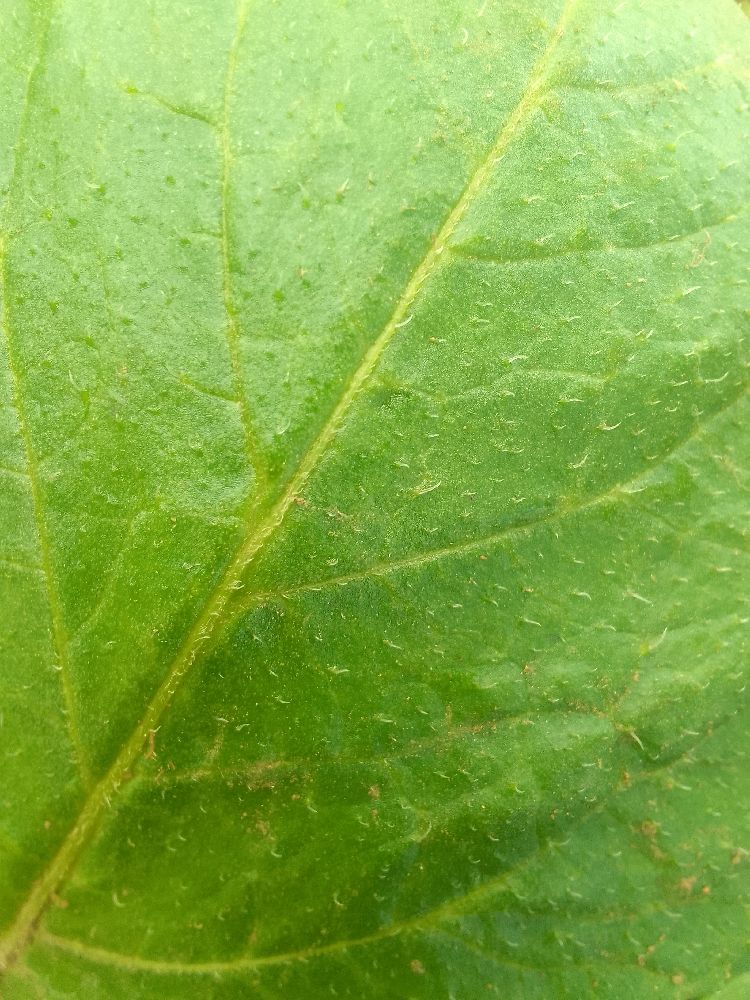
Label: Healthy